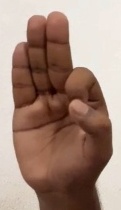
ASL sign: F